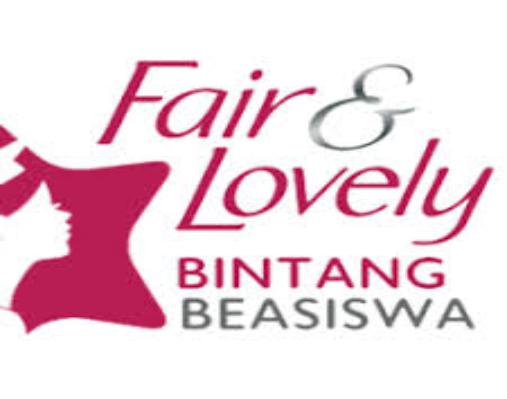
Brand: Fair and Lovely
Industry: Necessities